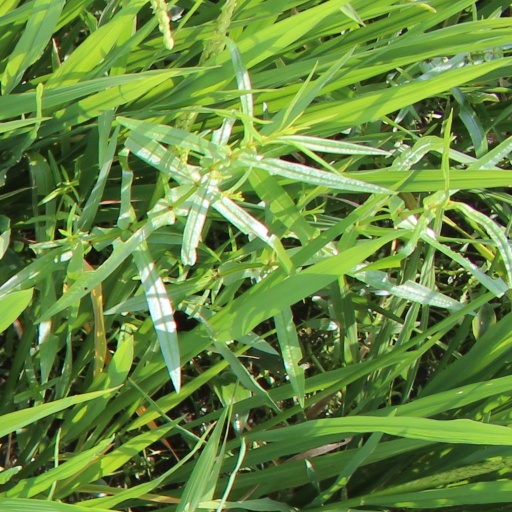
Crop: rice